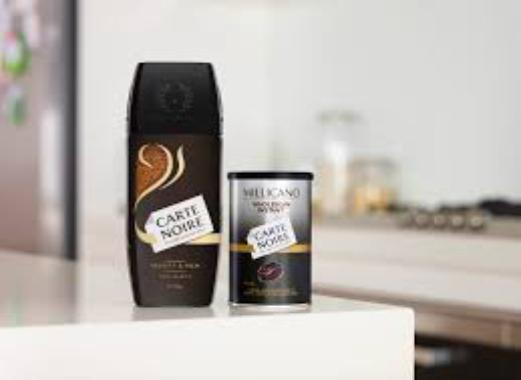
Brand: Carte Noire
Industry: Food